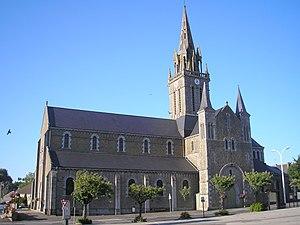
Sourdeval (Normandie, France). L'église.
Sourdeval, parfois Sourdeval-la-Barre, est une ancienne commune française, située dans le département de la Manche en Normandie, devenue le 1ᵉʳ janvier 2016 une commune déléguée à la suite de sa fusion avec sa voisine Vengeons au sein de la commune nouvelle de Sourdeval.